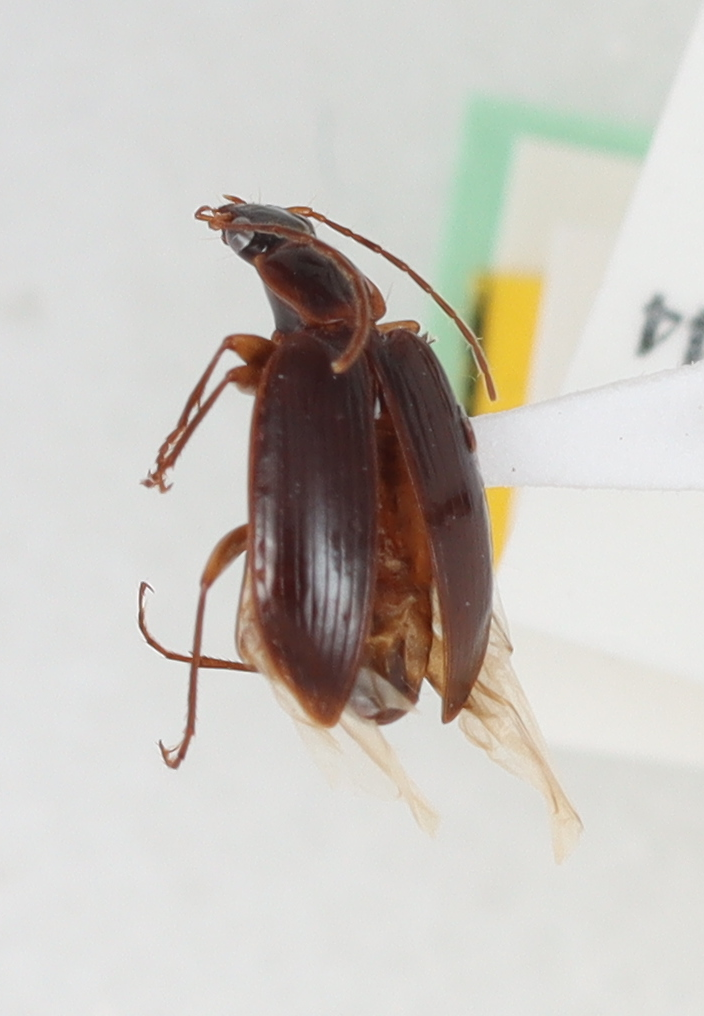
Scientific name: Blackburnia hawaiiensis
Plot: 15
Trap: E
Collected: 20190605